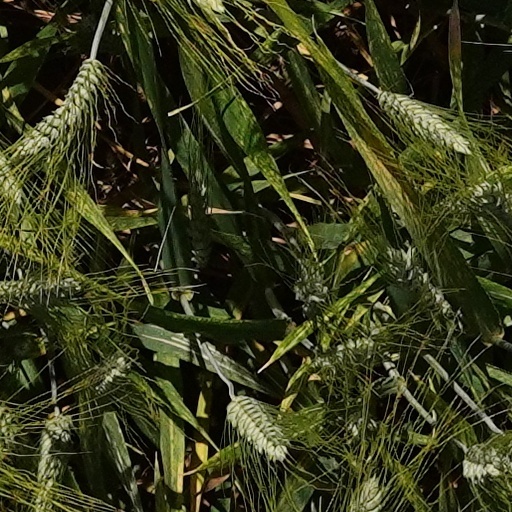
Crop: wheat